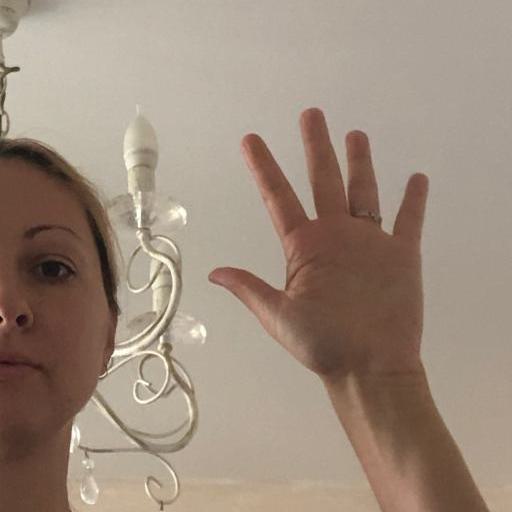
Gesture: palm